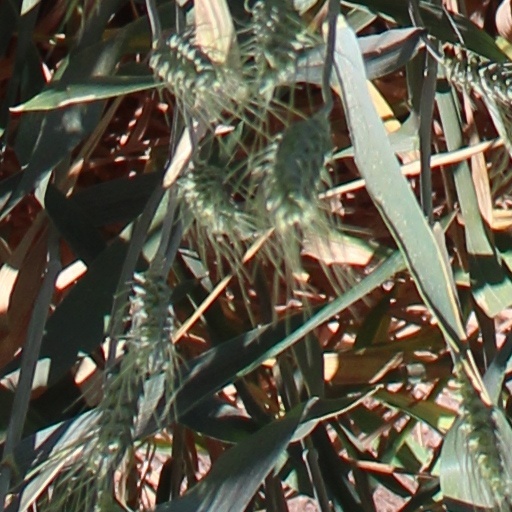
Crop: wheat